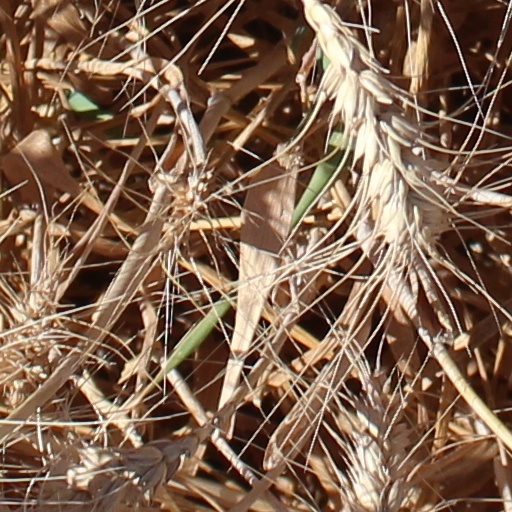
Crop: wheat